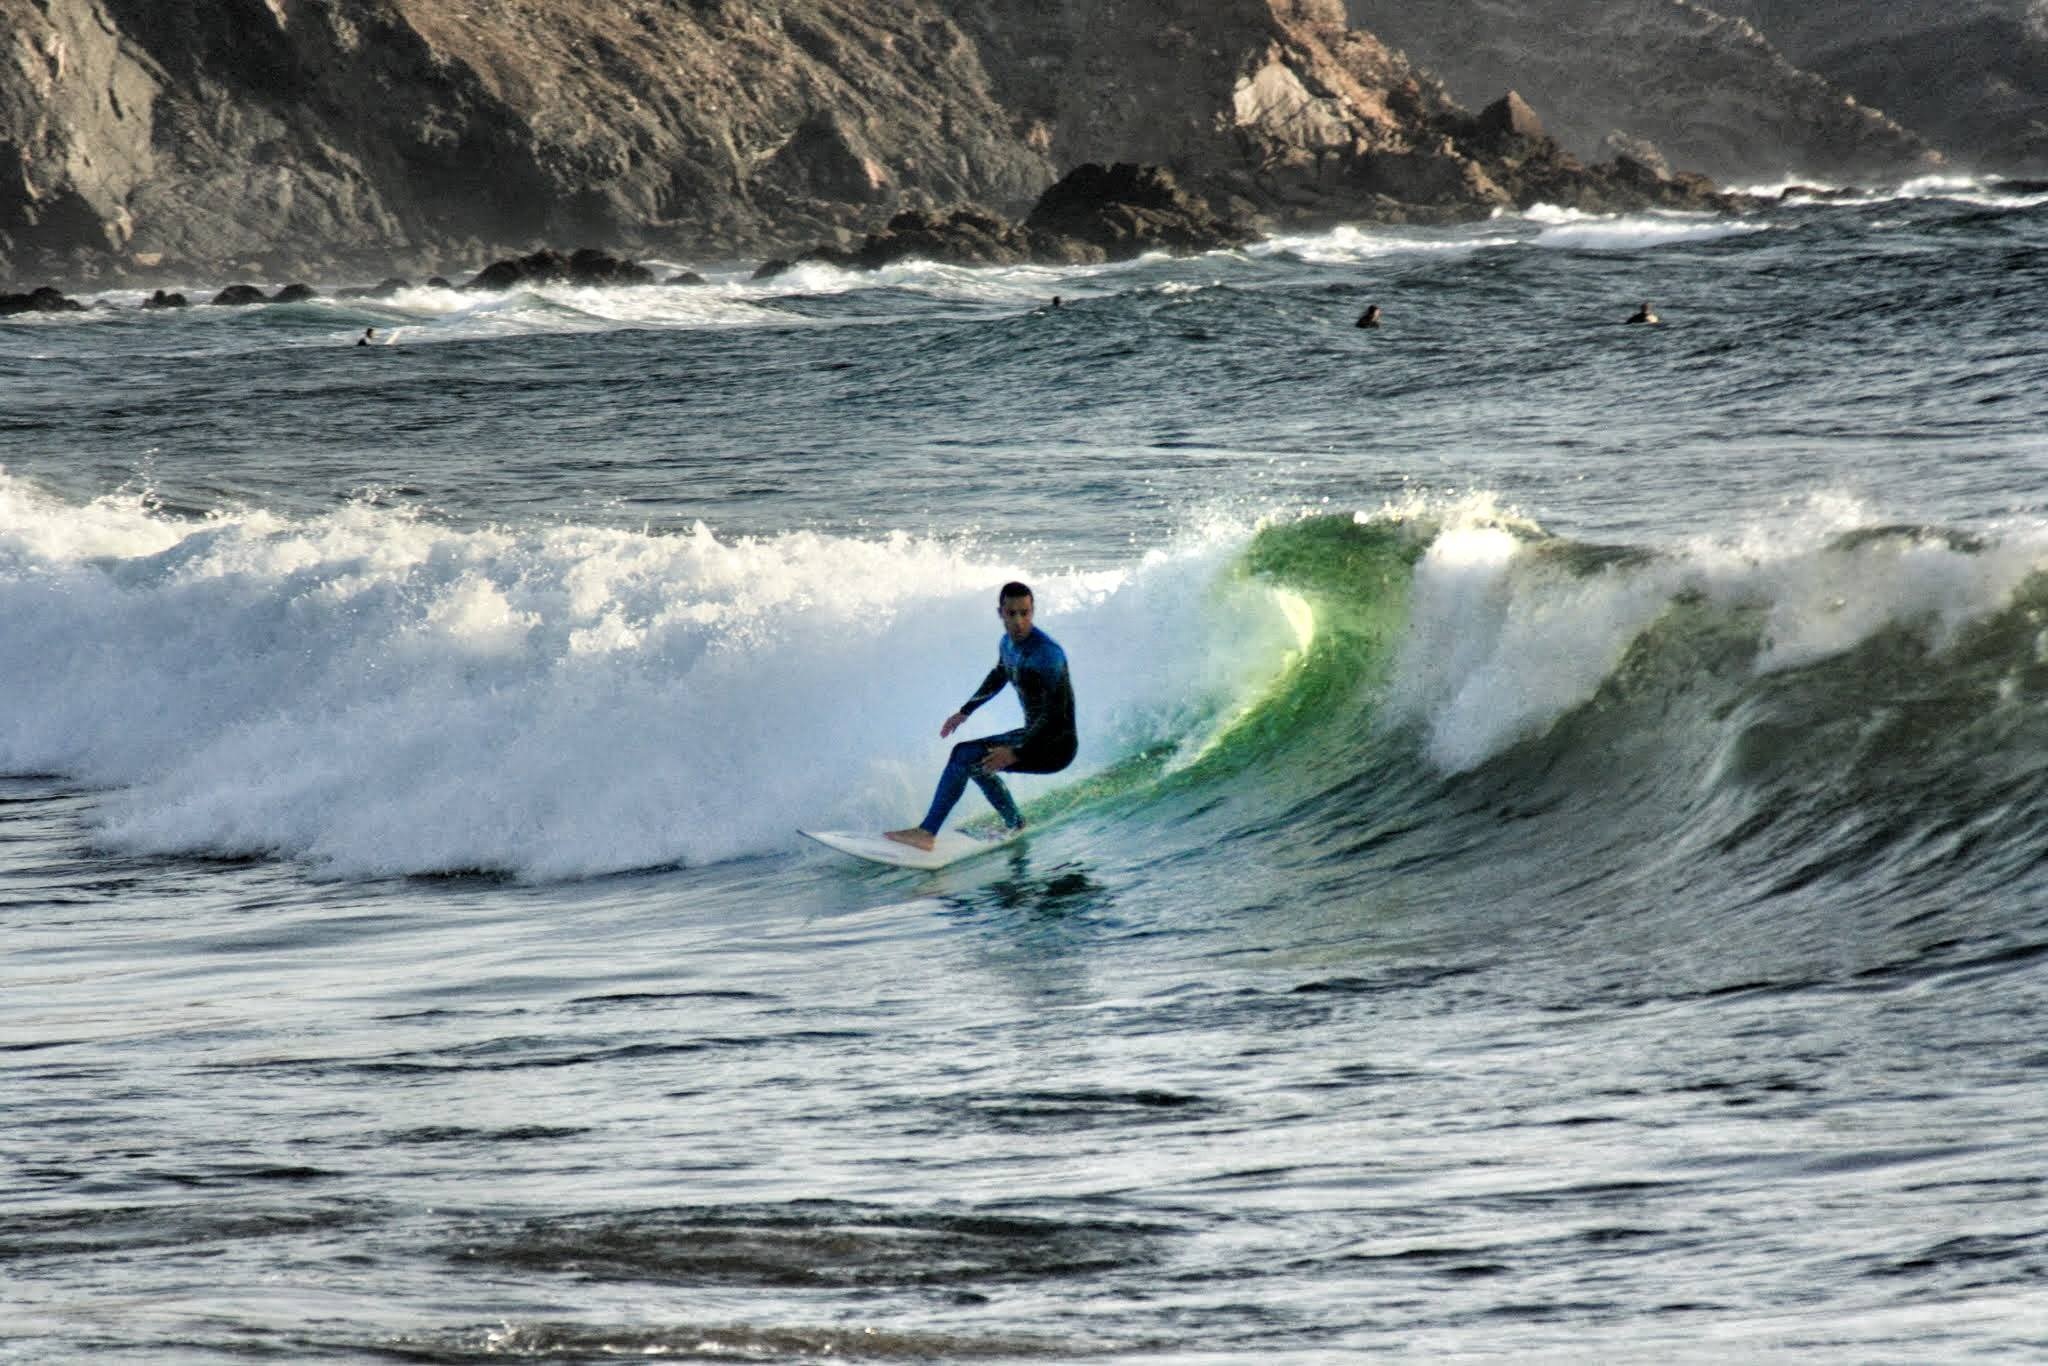
beach, sea, coast, water, ocean, sport, wave, summer, surfer, surf, surfing, surfboard, holiday, extreme sport, sports, wetsuit, water sports, water sport, wind wave, boardsport, surfing equipment and supplies, surface water sports, individual sports